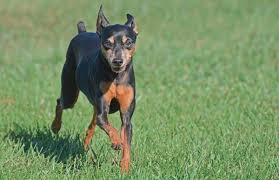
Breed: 561-n000127-miniature_pinscher